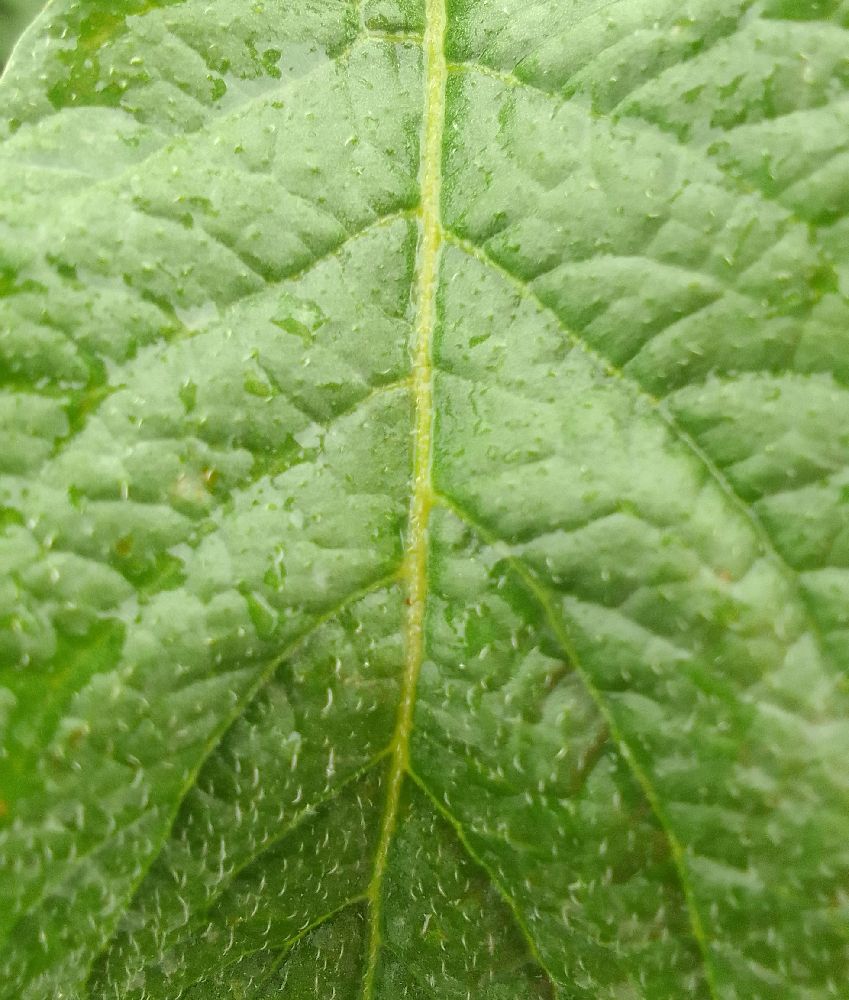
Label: Healthy